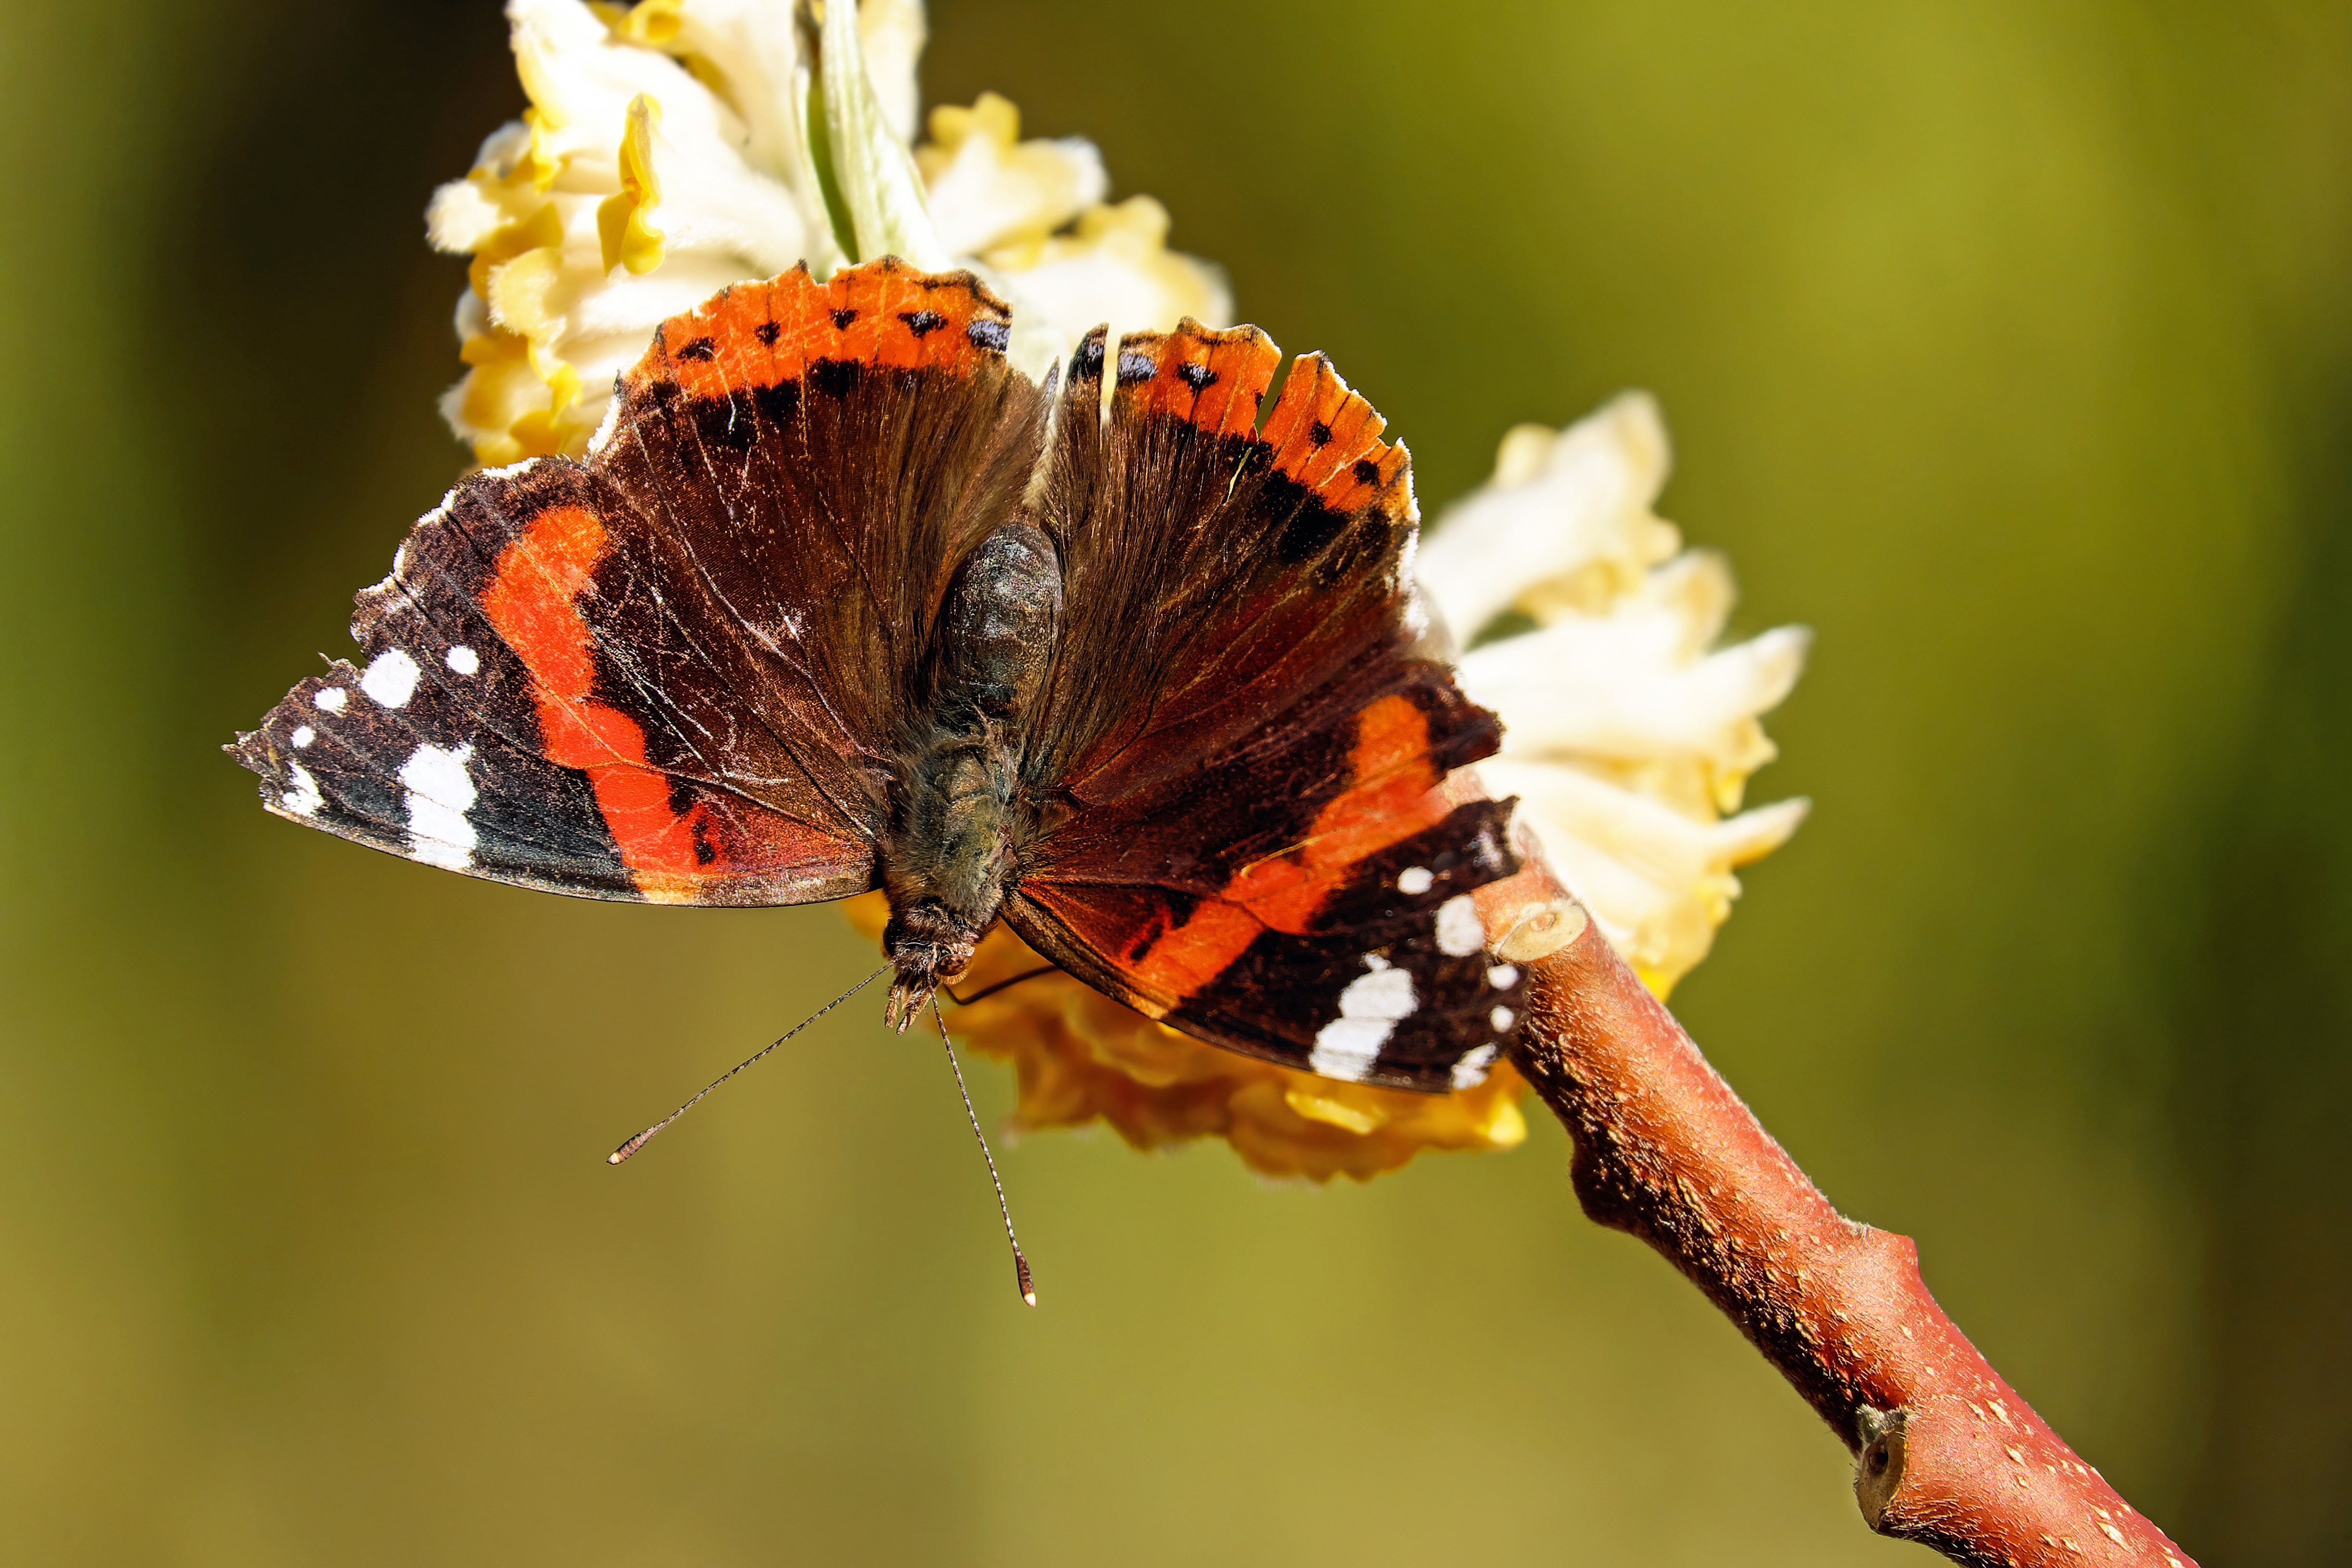
nature, wing, photography, flower, wildlife, spring, insect, sitting, butterfly, flora, fauna, invertebrate, close up, monarch butterfly, nectar, admiral, macro photography, arthropod, injured, edelfalter, pollinator, vanessa atalanta, wings open, plant stem, moths and butterflies, lycaenid, brush footed butterfly, colias, japanese paper bush